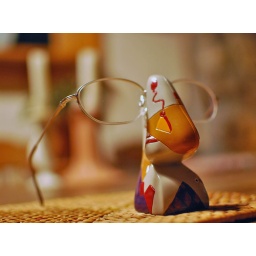
Back on the table these glasses rest in a photogenic stand.